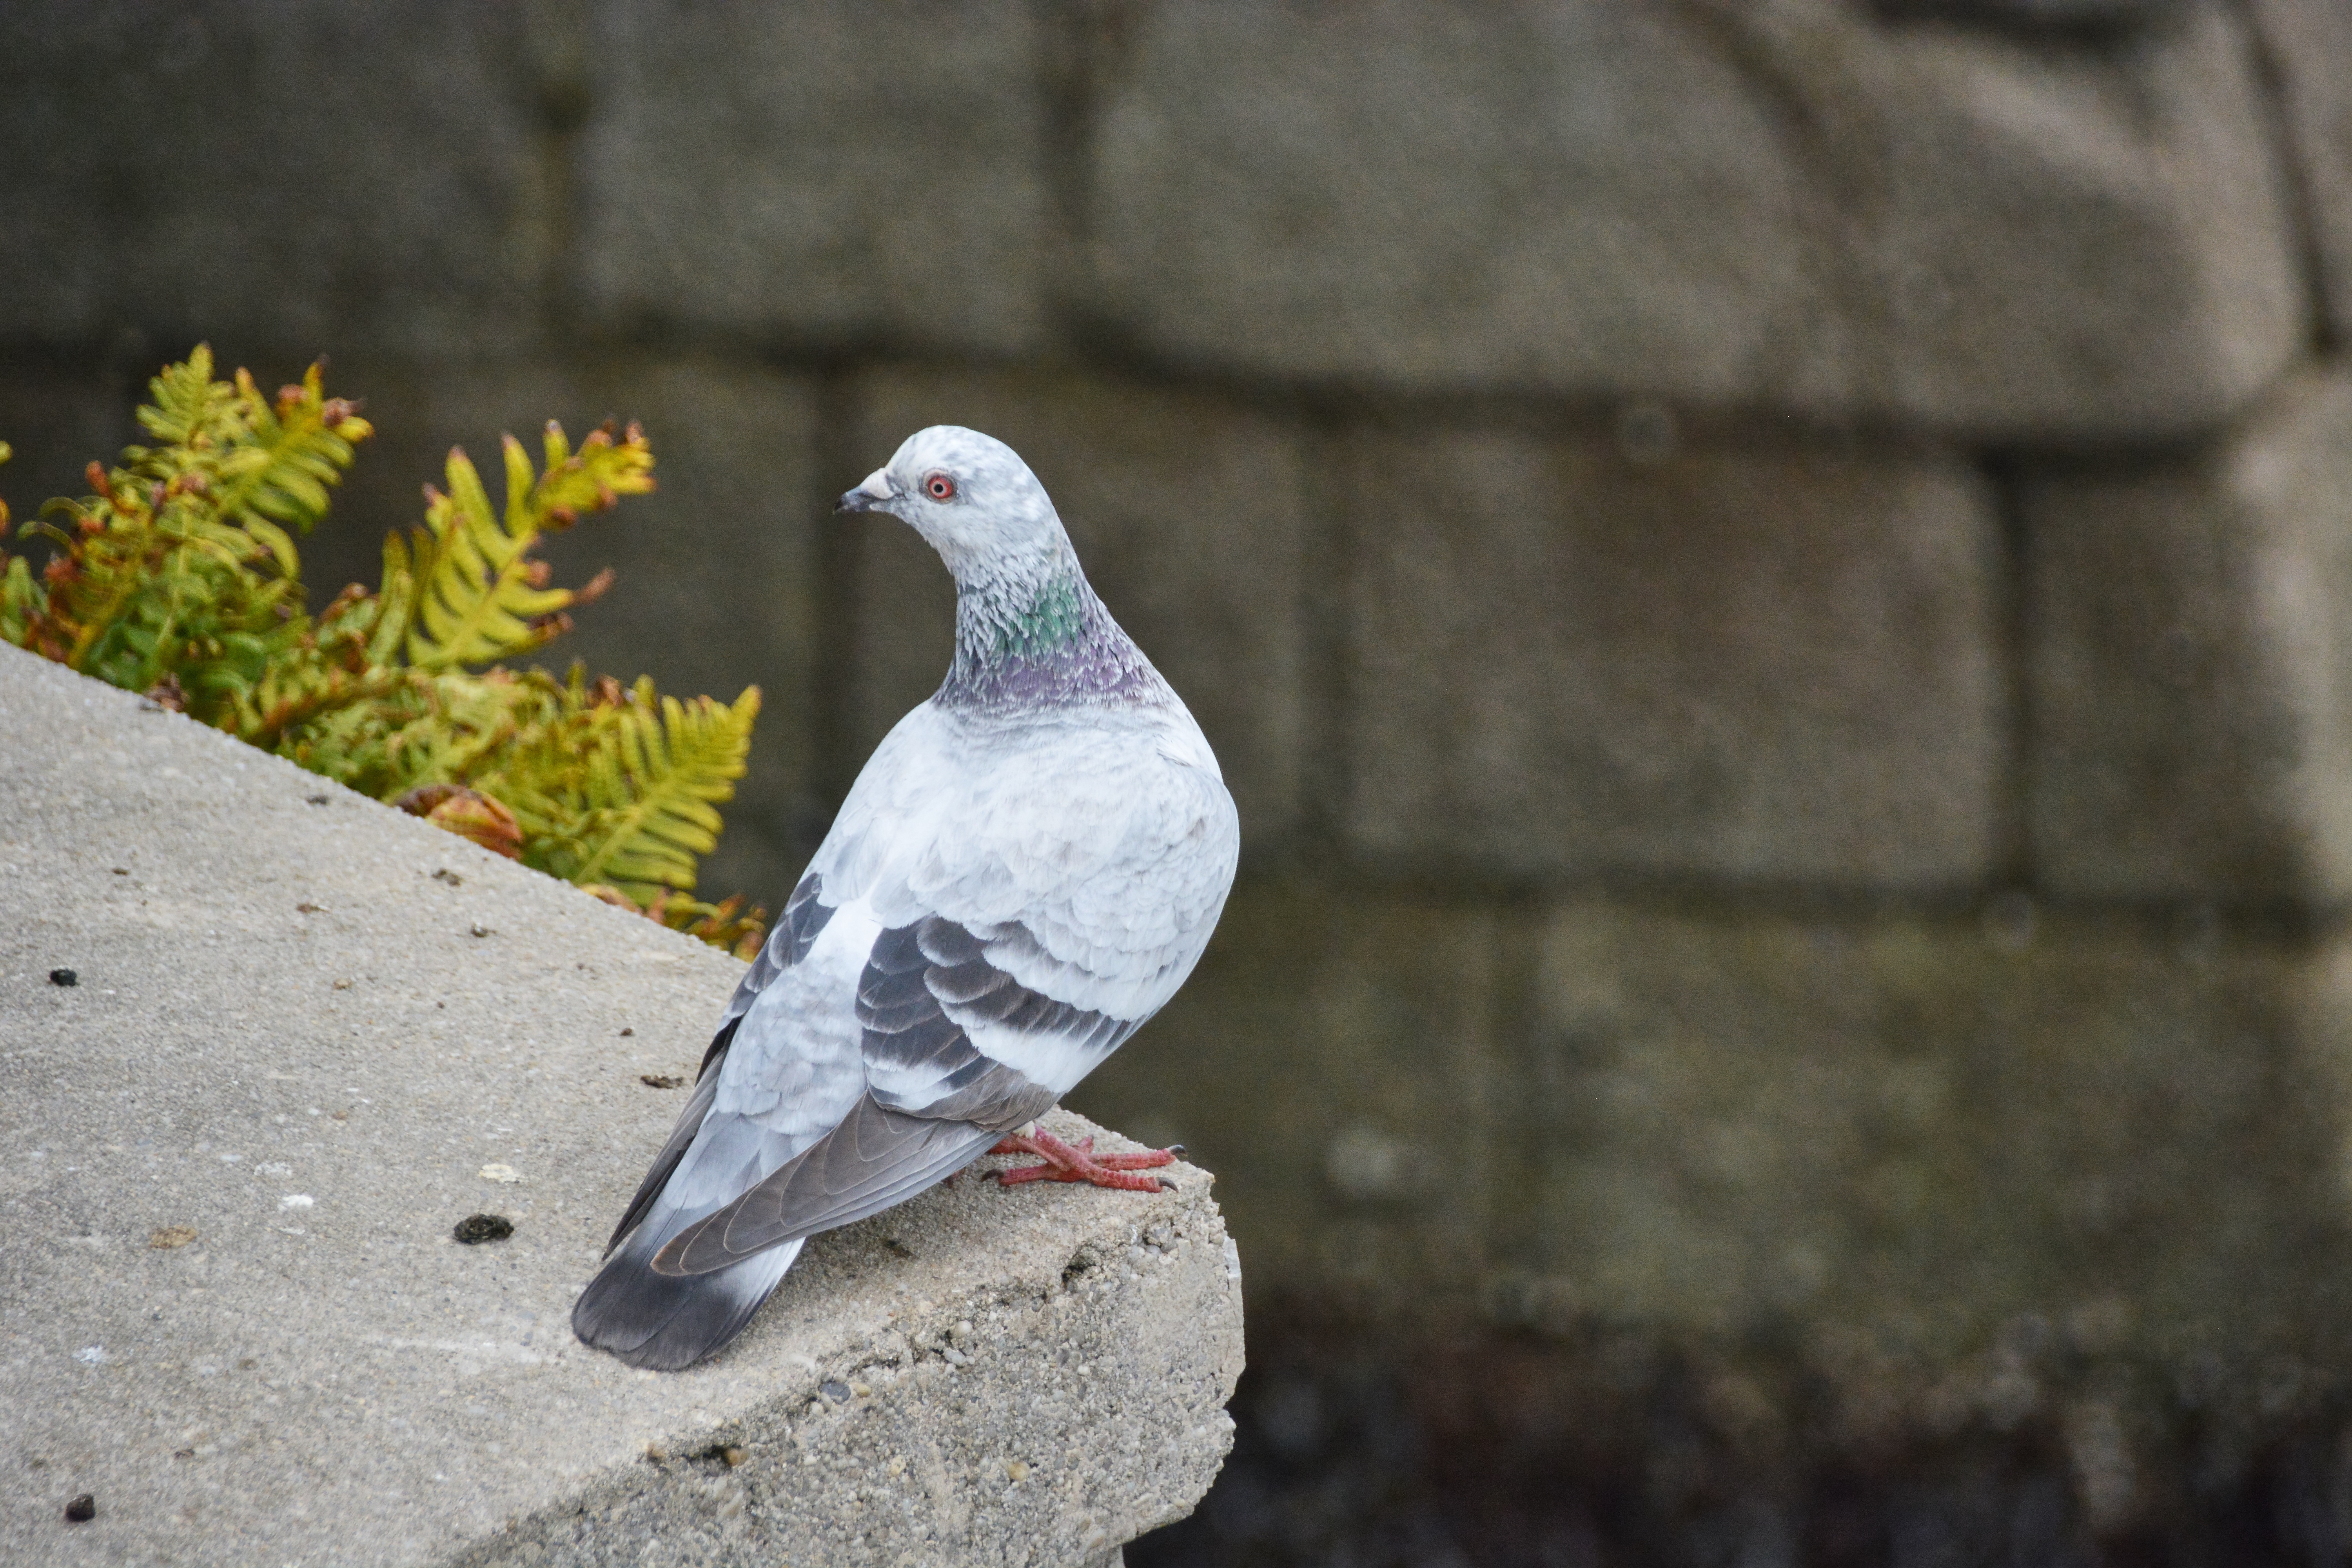
bird, wing, pen, city, animal, urban, seabird, wildlife, beak, fauna, plumage, ornithology, pigeon, animals, vertebrate, wood pigeon, wildlife bird, pigeons and doves